Minetta Creek

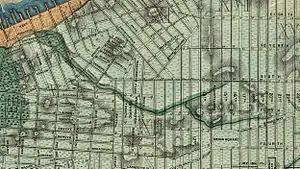
"Sanitary & Topographical Map of the City and Island of New York" (1865) by Egbert Ludovicus Viele shows the path of Minetta Creek with the then-current street grid superimposed.

Minetta Creek was one of the largest natural watercourses in Manhattan, New York City, United States. Minetta Creek was fed from two tributaries, one originating at Fifth Avenue and 21st Street, and the other originating at Sixth Avenue and 16th Street. They joined near Fifth Avenue and 11th Street then took a southwesterly course. Minetta Creek's name is thought to have originated from either the Native American term "Manette", meaning "Devil's Water", or the Dutch word "Minnetje", meaning "the little one".